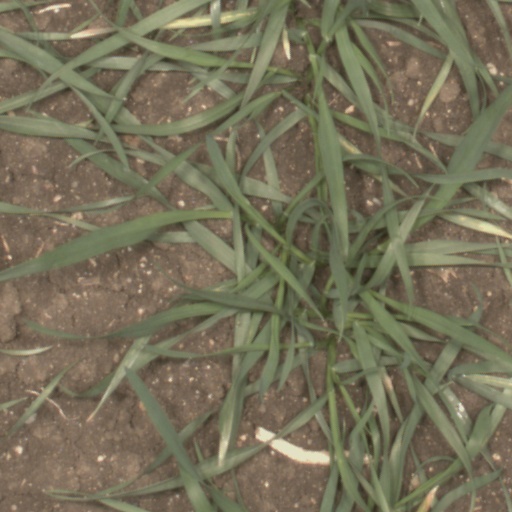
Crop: wheat